Željko Joksimović

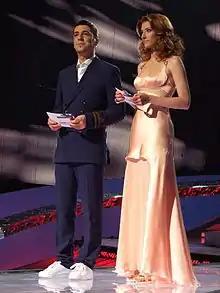
Željko Joksimović together with Jovana Janković during the first semi-final ESC Belgrade 2008.

In early 2008, Željko Joksimović composed a song that was performed by Jelena Tomašević in the Serbian national final for the Eurovision song selection, Beovizija 2008, called "Oro". The song is a folk ballad with traditional folk Serbian elements. Because the Eurovision Song Contest 2007 has been won by Serbia, the contest that year came in the country. On 24 March 2008 it was announced by the 2008 Eurovision organizers RTS that together with Jovana Janković he would host the Eurovision Song Contest 2008 in Belgrade, giving him two roles in the contest. Tomašević's song finished in the 6th place in over 25 countries in the final.